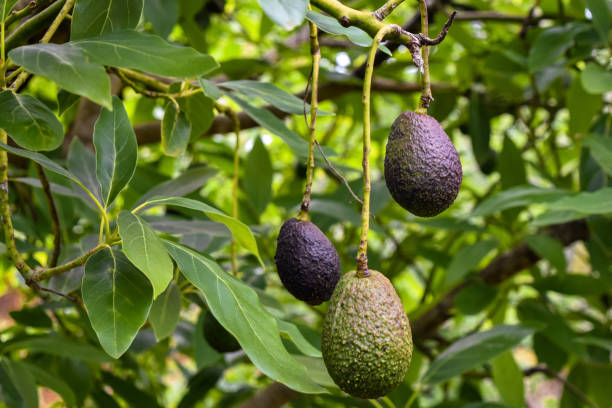
Label: Avocado